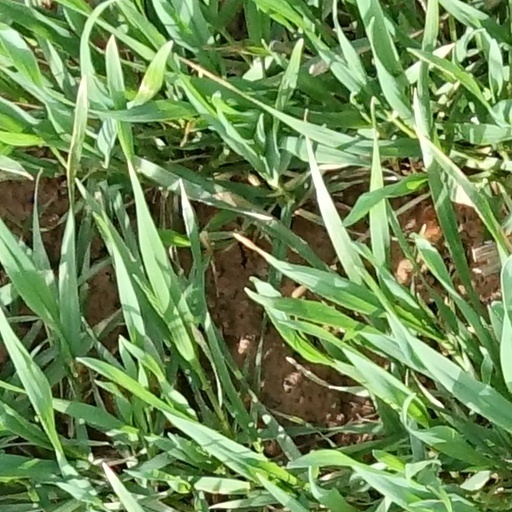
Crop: wheat